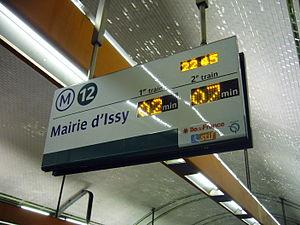
Vue du panneau SIEL de la station Pasteur de la ligne 12 du métro de Paris.
La ligne 12 du métro de Paris est une des seize lignes du réseau métropolitain de Paris. Elle traverse toute la ville selon une direction globale nord/sud-ouest et relie la station Front Populaire, située à la limite des communes de Saint-Denis et d'Aubervilliers au nord de Paris, à la station Mairie d'Issy, située dans Issy-les-Moulineaux au sud-ouest.